T. Gertler

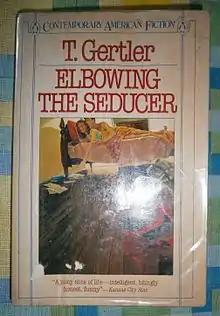
A copy of Gertler's novel.

Born in New York City, she is the author of several short stories and the screenplay for the film "Convention Girls" (1978). She has written one novel, "Elbowing the Seducer", which was published in 1984. As a writer, she uses only the initial letter of her given name (Trudy), because she does not want to be "prejudged by gender". The novel's reissue uses the nom de plume Wyatt Harlan.